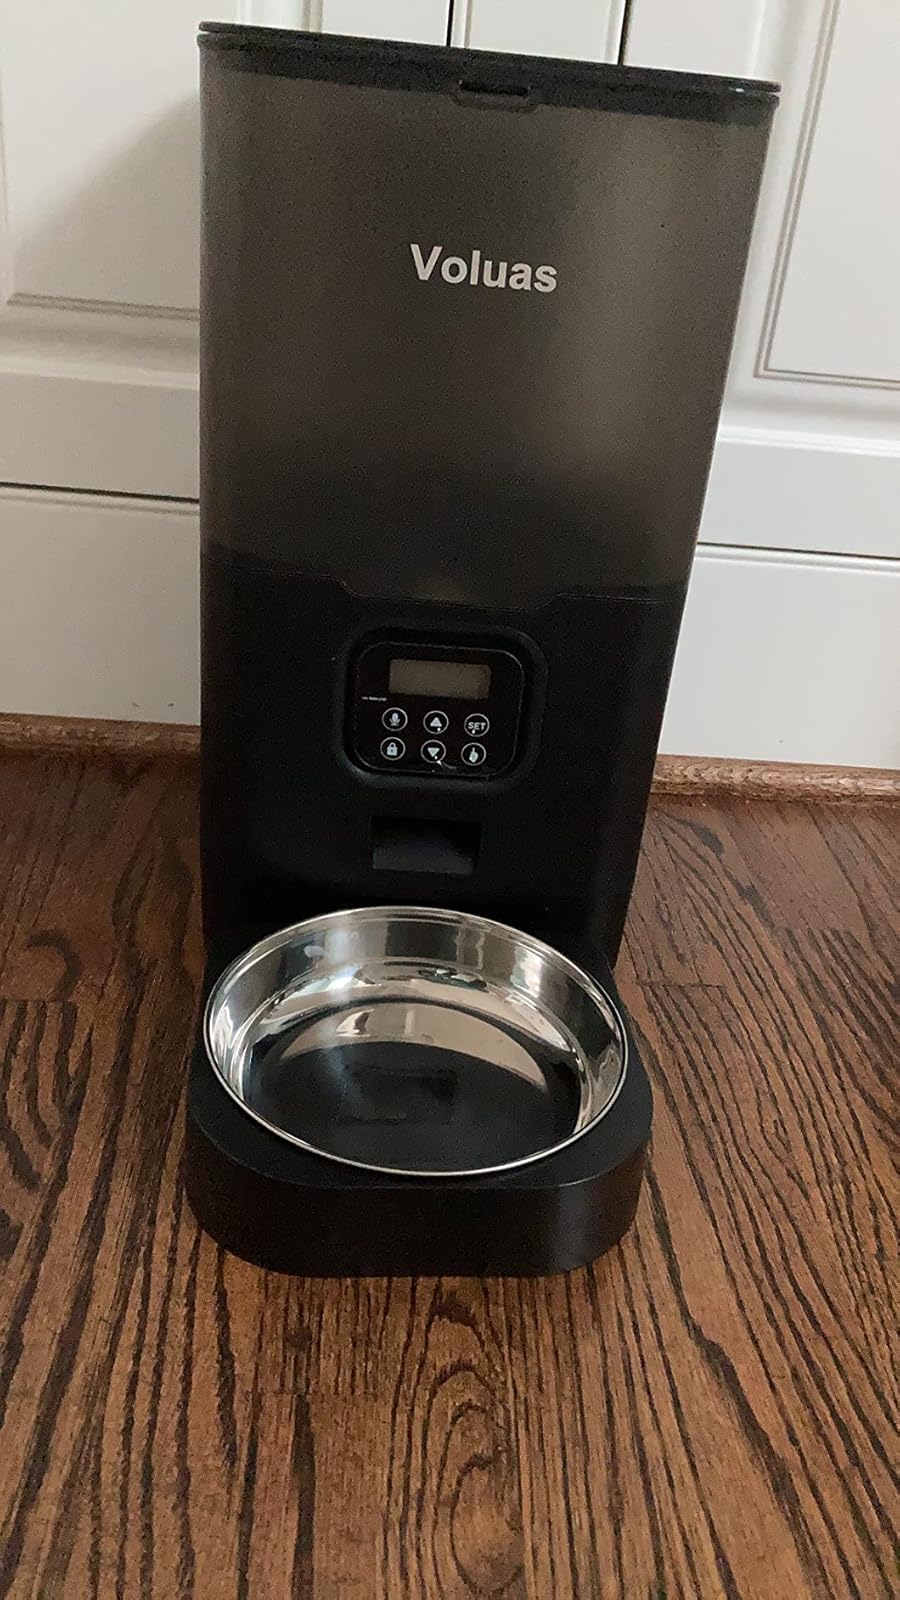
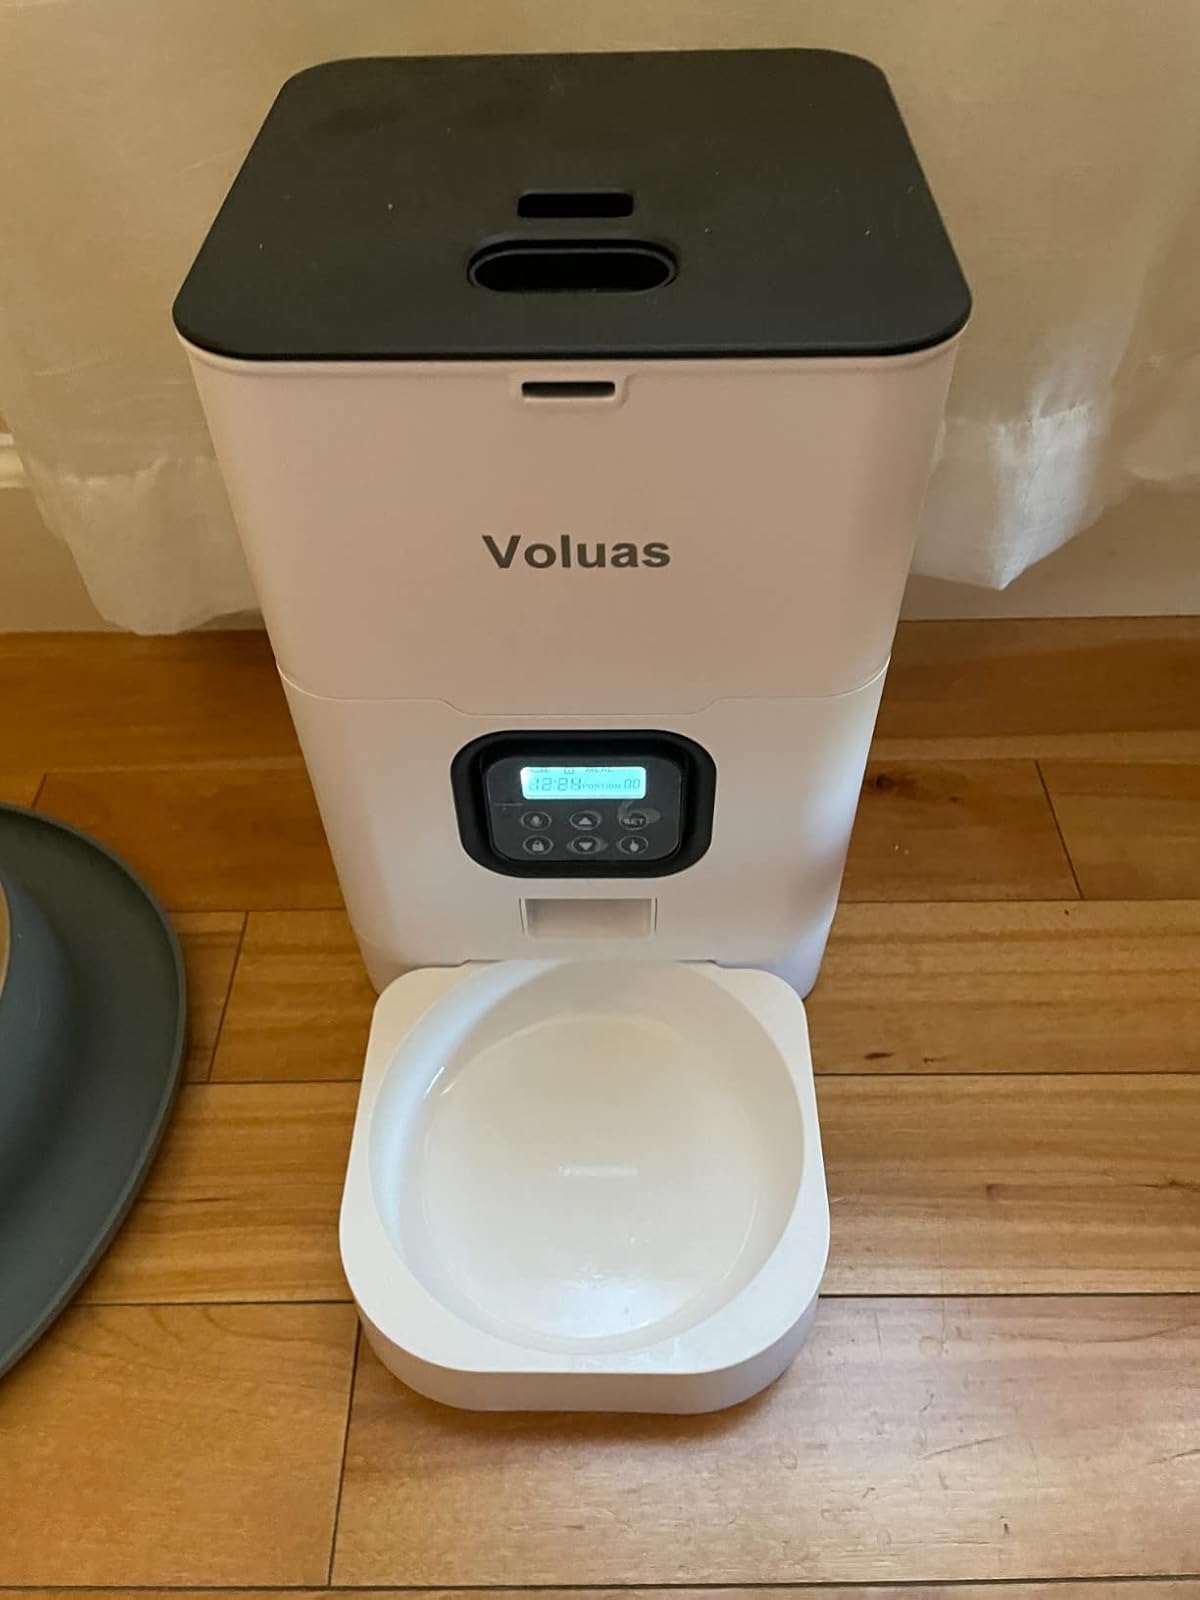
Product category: items_feeder
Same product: no